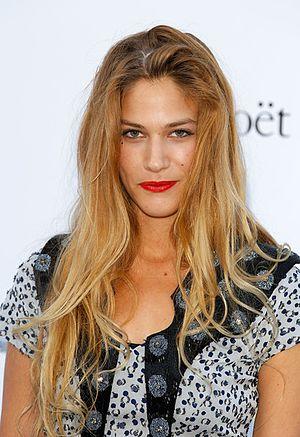
Tea Falco, née le 11 août 1986 à Catane en Sicile en Italie, est une actrice et photographe italienne. Elle est principalement connue pour son rôle dans le film Moi et toi de Bernardo Bertolucci sorti en 2012.
1992 est une série télévisée italienne en dix épisodes de 52 minutes créée par Alessandro Fabbri, Ludovica Rampoldi et Stefano Sardo sur une idée de Stefano Accorsi, produite par Wildside en collaboration avec Sky et LA7, et diffusée entre le 24 mars et le 21 avril 2015 sur les chaines Sky Atlantic et Sky Cinema 1. Elle est également transmise à partir du 7 octobre 2015 sur Super Channel au Canada et de la fin 2015 en France sur OCS.